Vidyalankar Institute of Technology

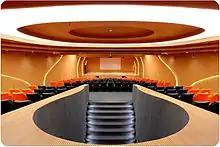
Vidyalankar Auditorium

Vidyalankar has won the Honor Award from Design share, New York, USA for its innovative design. The structure boasts of a gateless campus, a man-size chess board, an amphitheater, and a multi-purpose zone for students to chill.